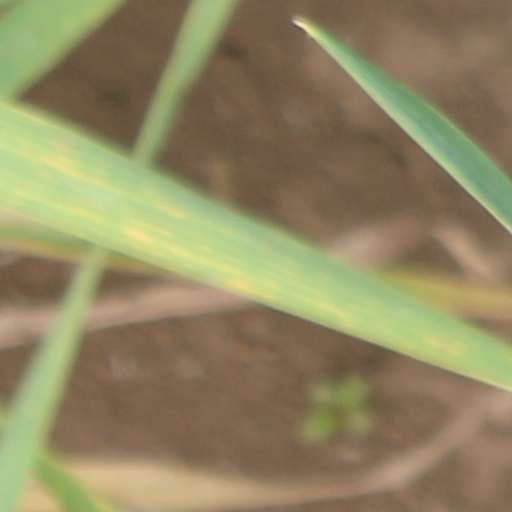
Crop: wheat